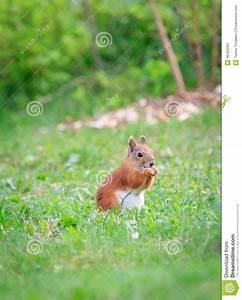
squirrel